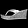
Label: Sandal